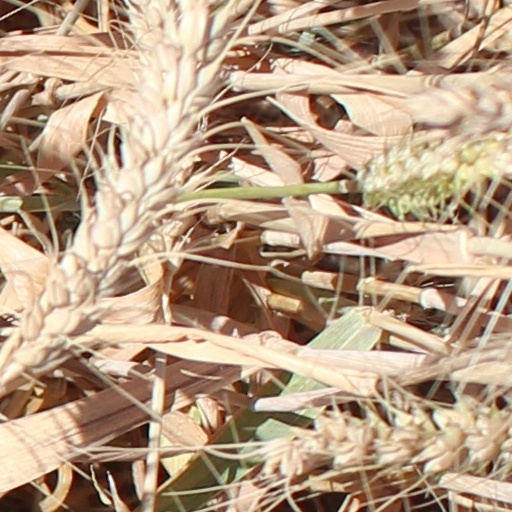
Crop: wheat